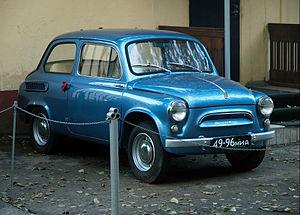
La ZAZ 965 est une automobile produite par le constructeur ukrainien ZAZ de 1960 à 1969. Proche de la Fiat 600, elle fut vendue notamment en Belgique et en Autriche sous le nom de Yalta. Sujette à de nombreuses blagues concernant son style et sa technique, elle fut surnommée « la bossue ».
GoldenEye /ˈɡəʊldn̩.ɑɪ/ ou L'Œil de feu au Québec est un film d'espionnage américano-britannique réalisé par Martin Campbell et sorti en 1995. C'est le 17ᵉ opus de la saga James Bond d'EON Productions et le premier où Pierce Brosnan tient le rôle du célèbre agent fictif du MI6. À la différence des films précédents de la série, le scénario n'est pas une reprise des travaux du romancier Ian Fleming, bien que le titre GoldenEye soit inspiré de celui de son domaine à la Jamaïque. Le scénario original, conçu par Michael France, est écrit avec la collaboration postérieure de plusieurs autres auteurs. Le film raconte la lutte du MI6 contre un syndicat du crime désirant utiliser le satellite GoldenEye contre Londres afin de causer une crise financière globale.